Choaspes benjaminii

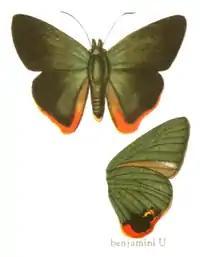

In India, the Indian awlking ranges from the Palni Hills, Nilgiris and Kodagu in the south to northern and eastern India; from Kulu to Assam and eastwards onto Myanmar.